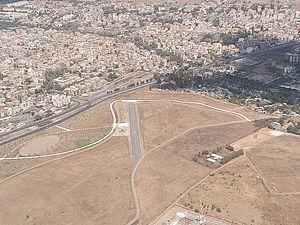
L'aéroport de Rome-Centocelle était une piste d'aviation situé à Centocelle, un quartier de Rome.
Centocelle est une zone urbanistique du Municipio V de la ville de Rome. Elle recouvre le quartier Q. XIX Prenestino-Centocelle.
Le Parc archéologique de Centocelle est un parc de 120 ha dans la banlieue est de Rome, située dans le Municipio V, au sud du quartier homonyme.